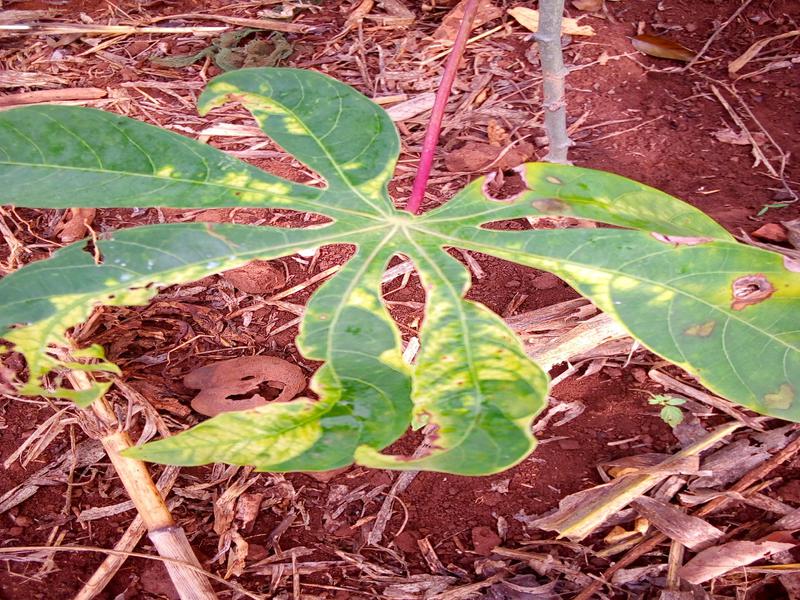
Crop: cassava
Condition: mosaic_disease